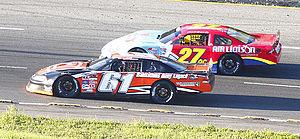
Voitures Super Late Model de la série PASS North. 61: Marc-André Cliche - 27: Alexandre Gingras. Autodrome Chaudière - 18 mai 2013 - Photo Paul-Émile Poulin-Jacques
Late Model est un type de voitures de course stock-car, très répandu aux États-Unis et au Canada. Il s'agit généralement de la plus haute classe de stock-cars dans les courses locales. Les règles pour la construction d'un Late Model varient de région en région et même de piste en piste. Les variations les plus communes sont les Super Late Model ou Pro Stock, les Late Model Sportsman et les Limited Late Models. Au Québec, cette dernière catégorie est appelée simplement « Sportsman ».